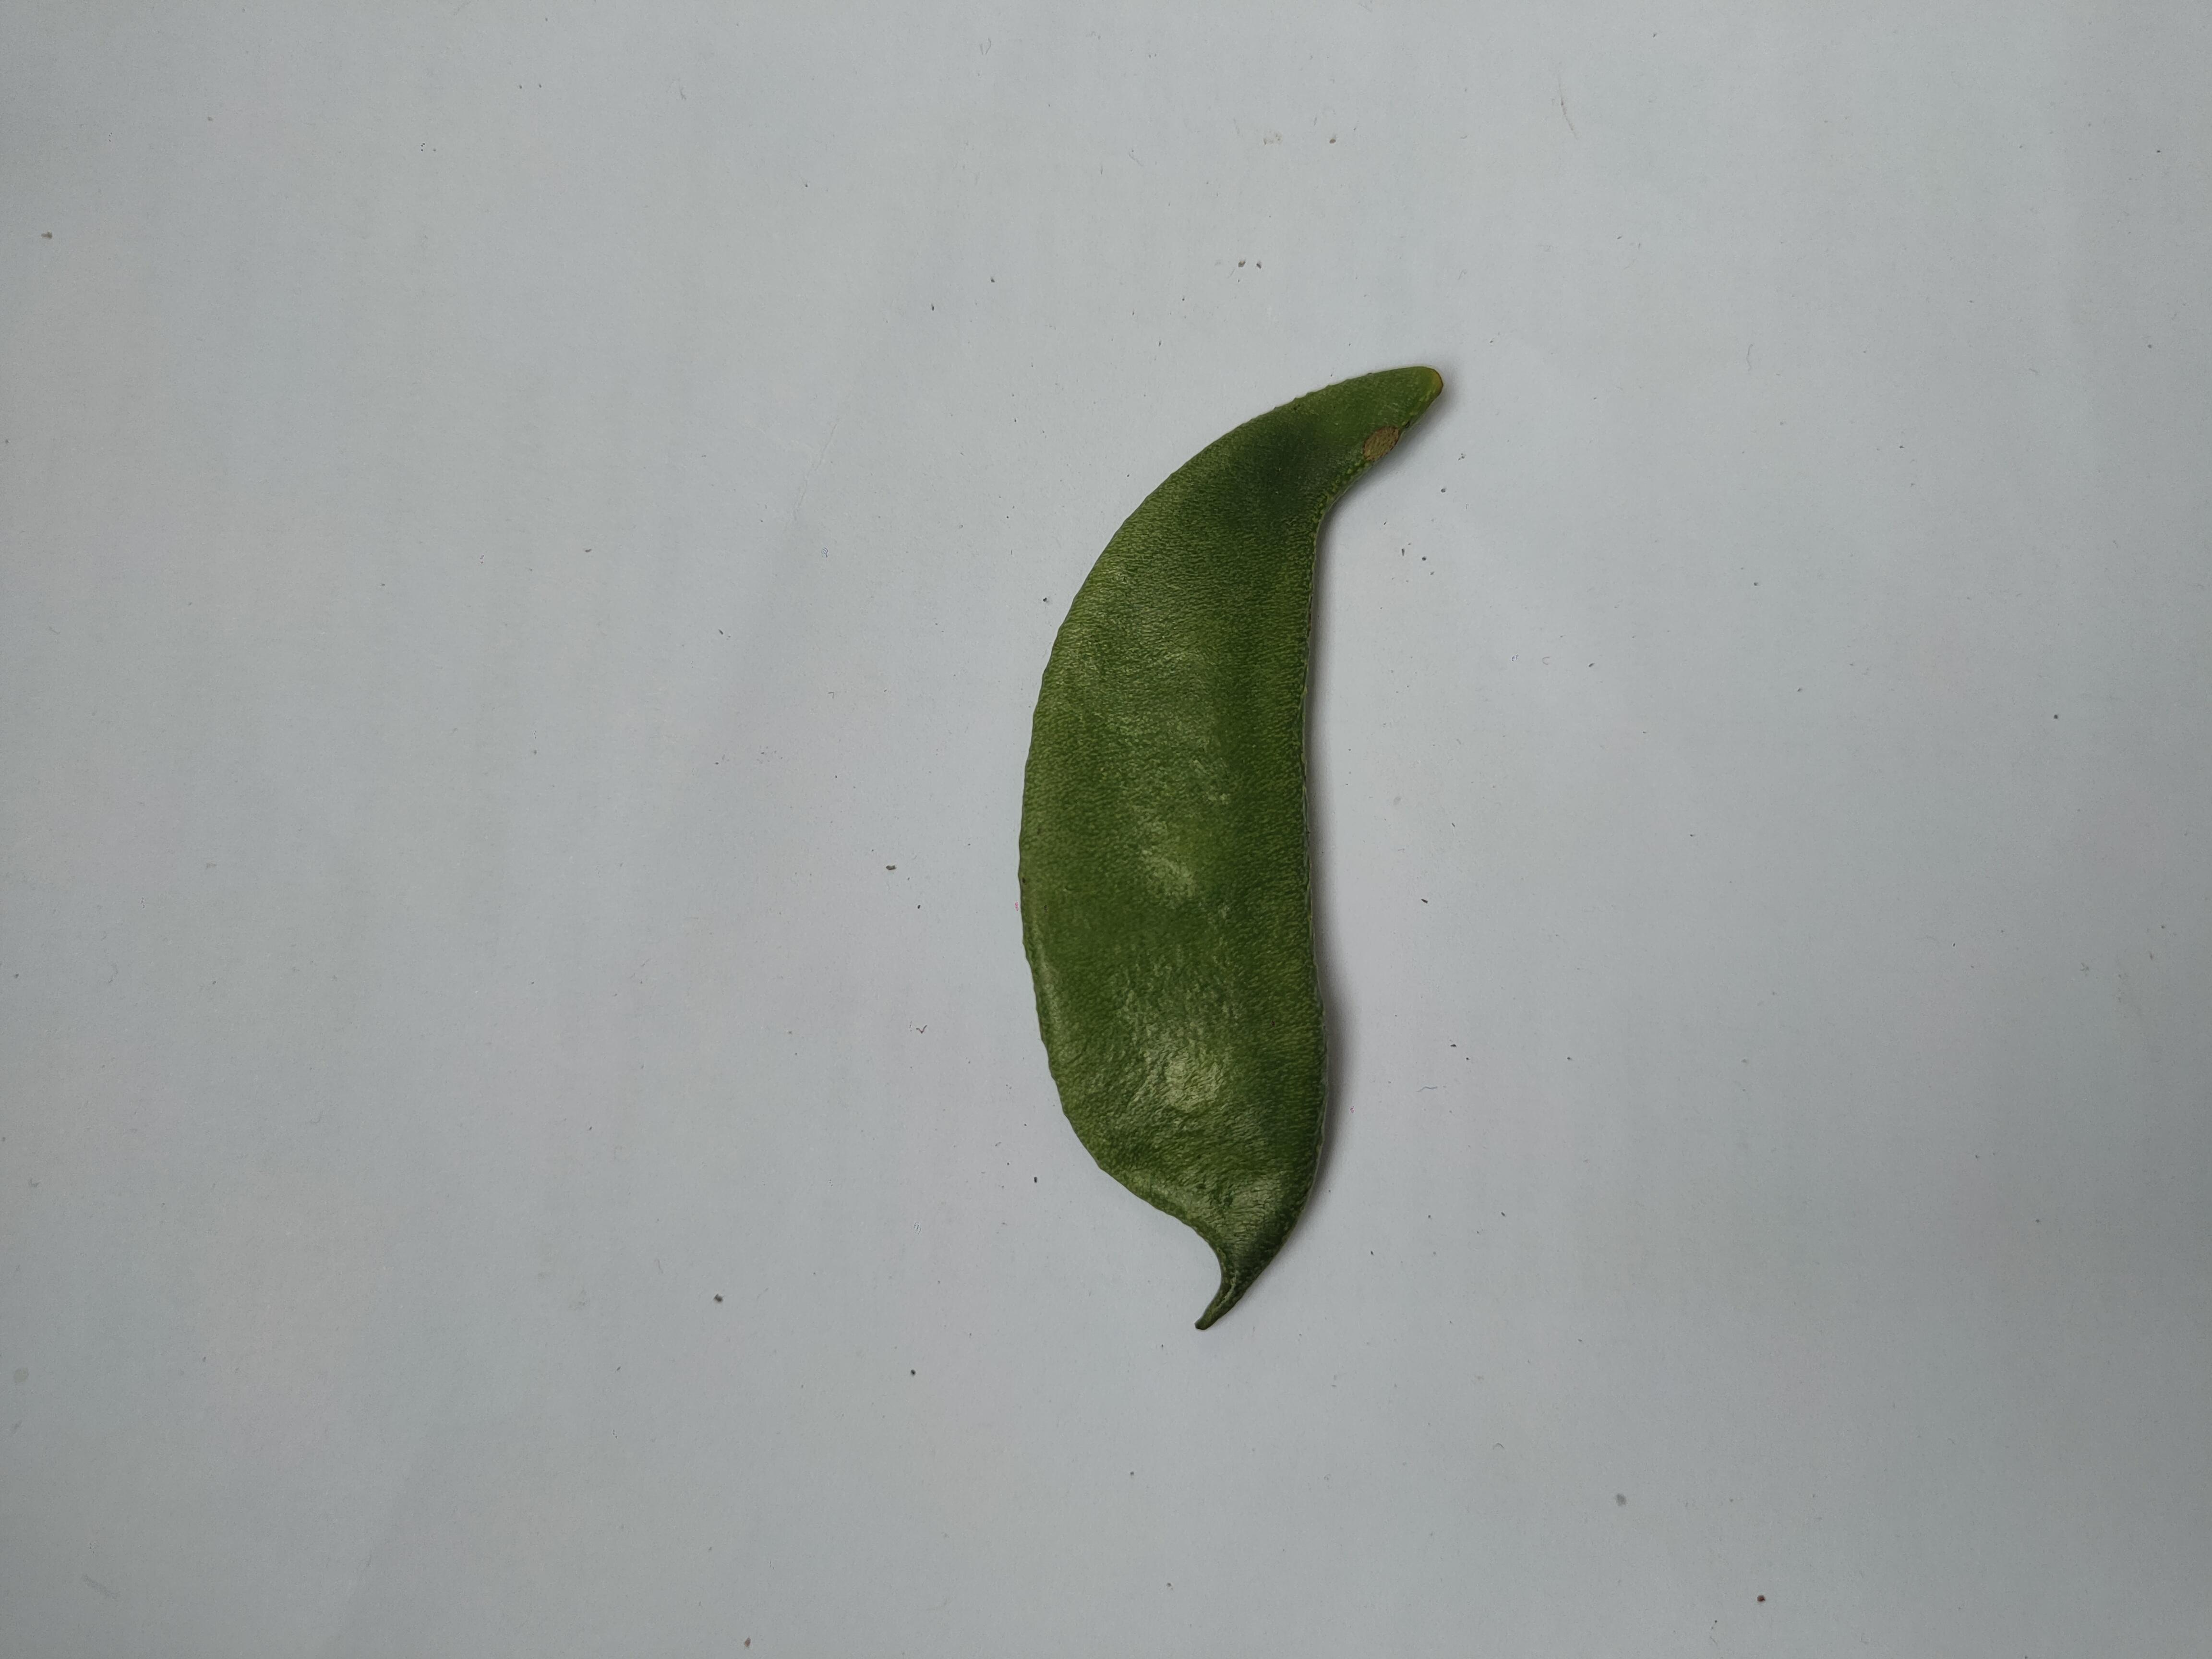
Label: Bean